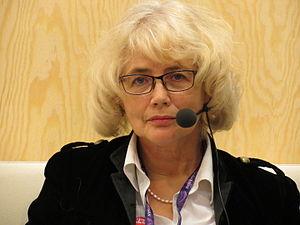
Marika Lagercrantz est une actrice suédoise, née le 12 juillet 1954 à Solna.